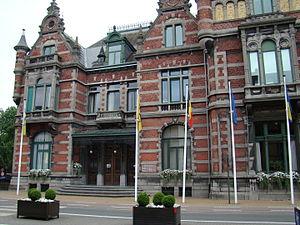
Wevelgem (Flandre occidentale, Belgique) City hall